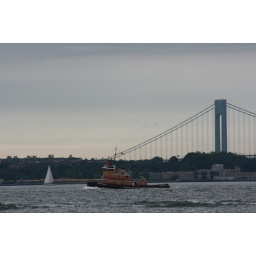
tug boat in front of verrazano bridge